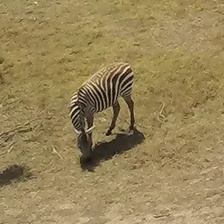
Pose orientation: front-left